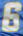
Number: 6